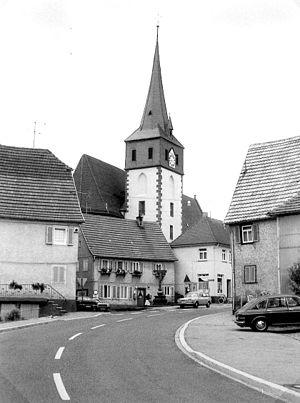
Tiefenbronn est une commune de Bade-Wurtemberg, située dans l'arrondissement d'Enz, dans l'aire urbaine Nordschwarzwald, dans le district de Karlsruhe.